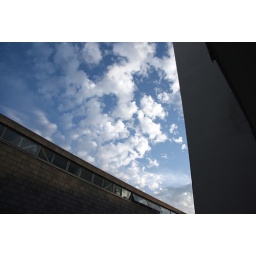
The sky and the building in front of mine